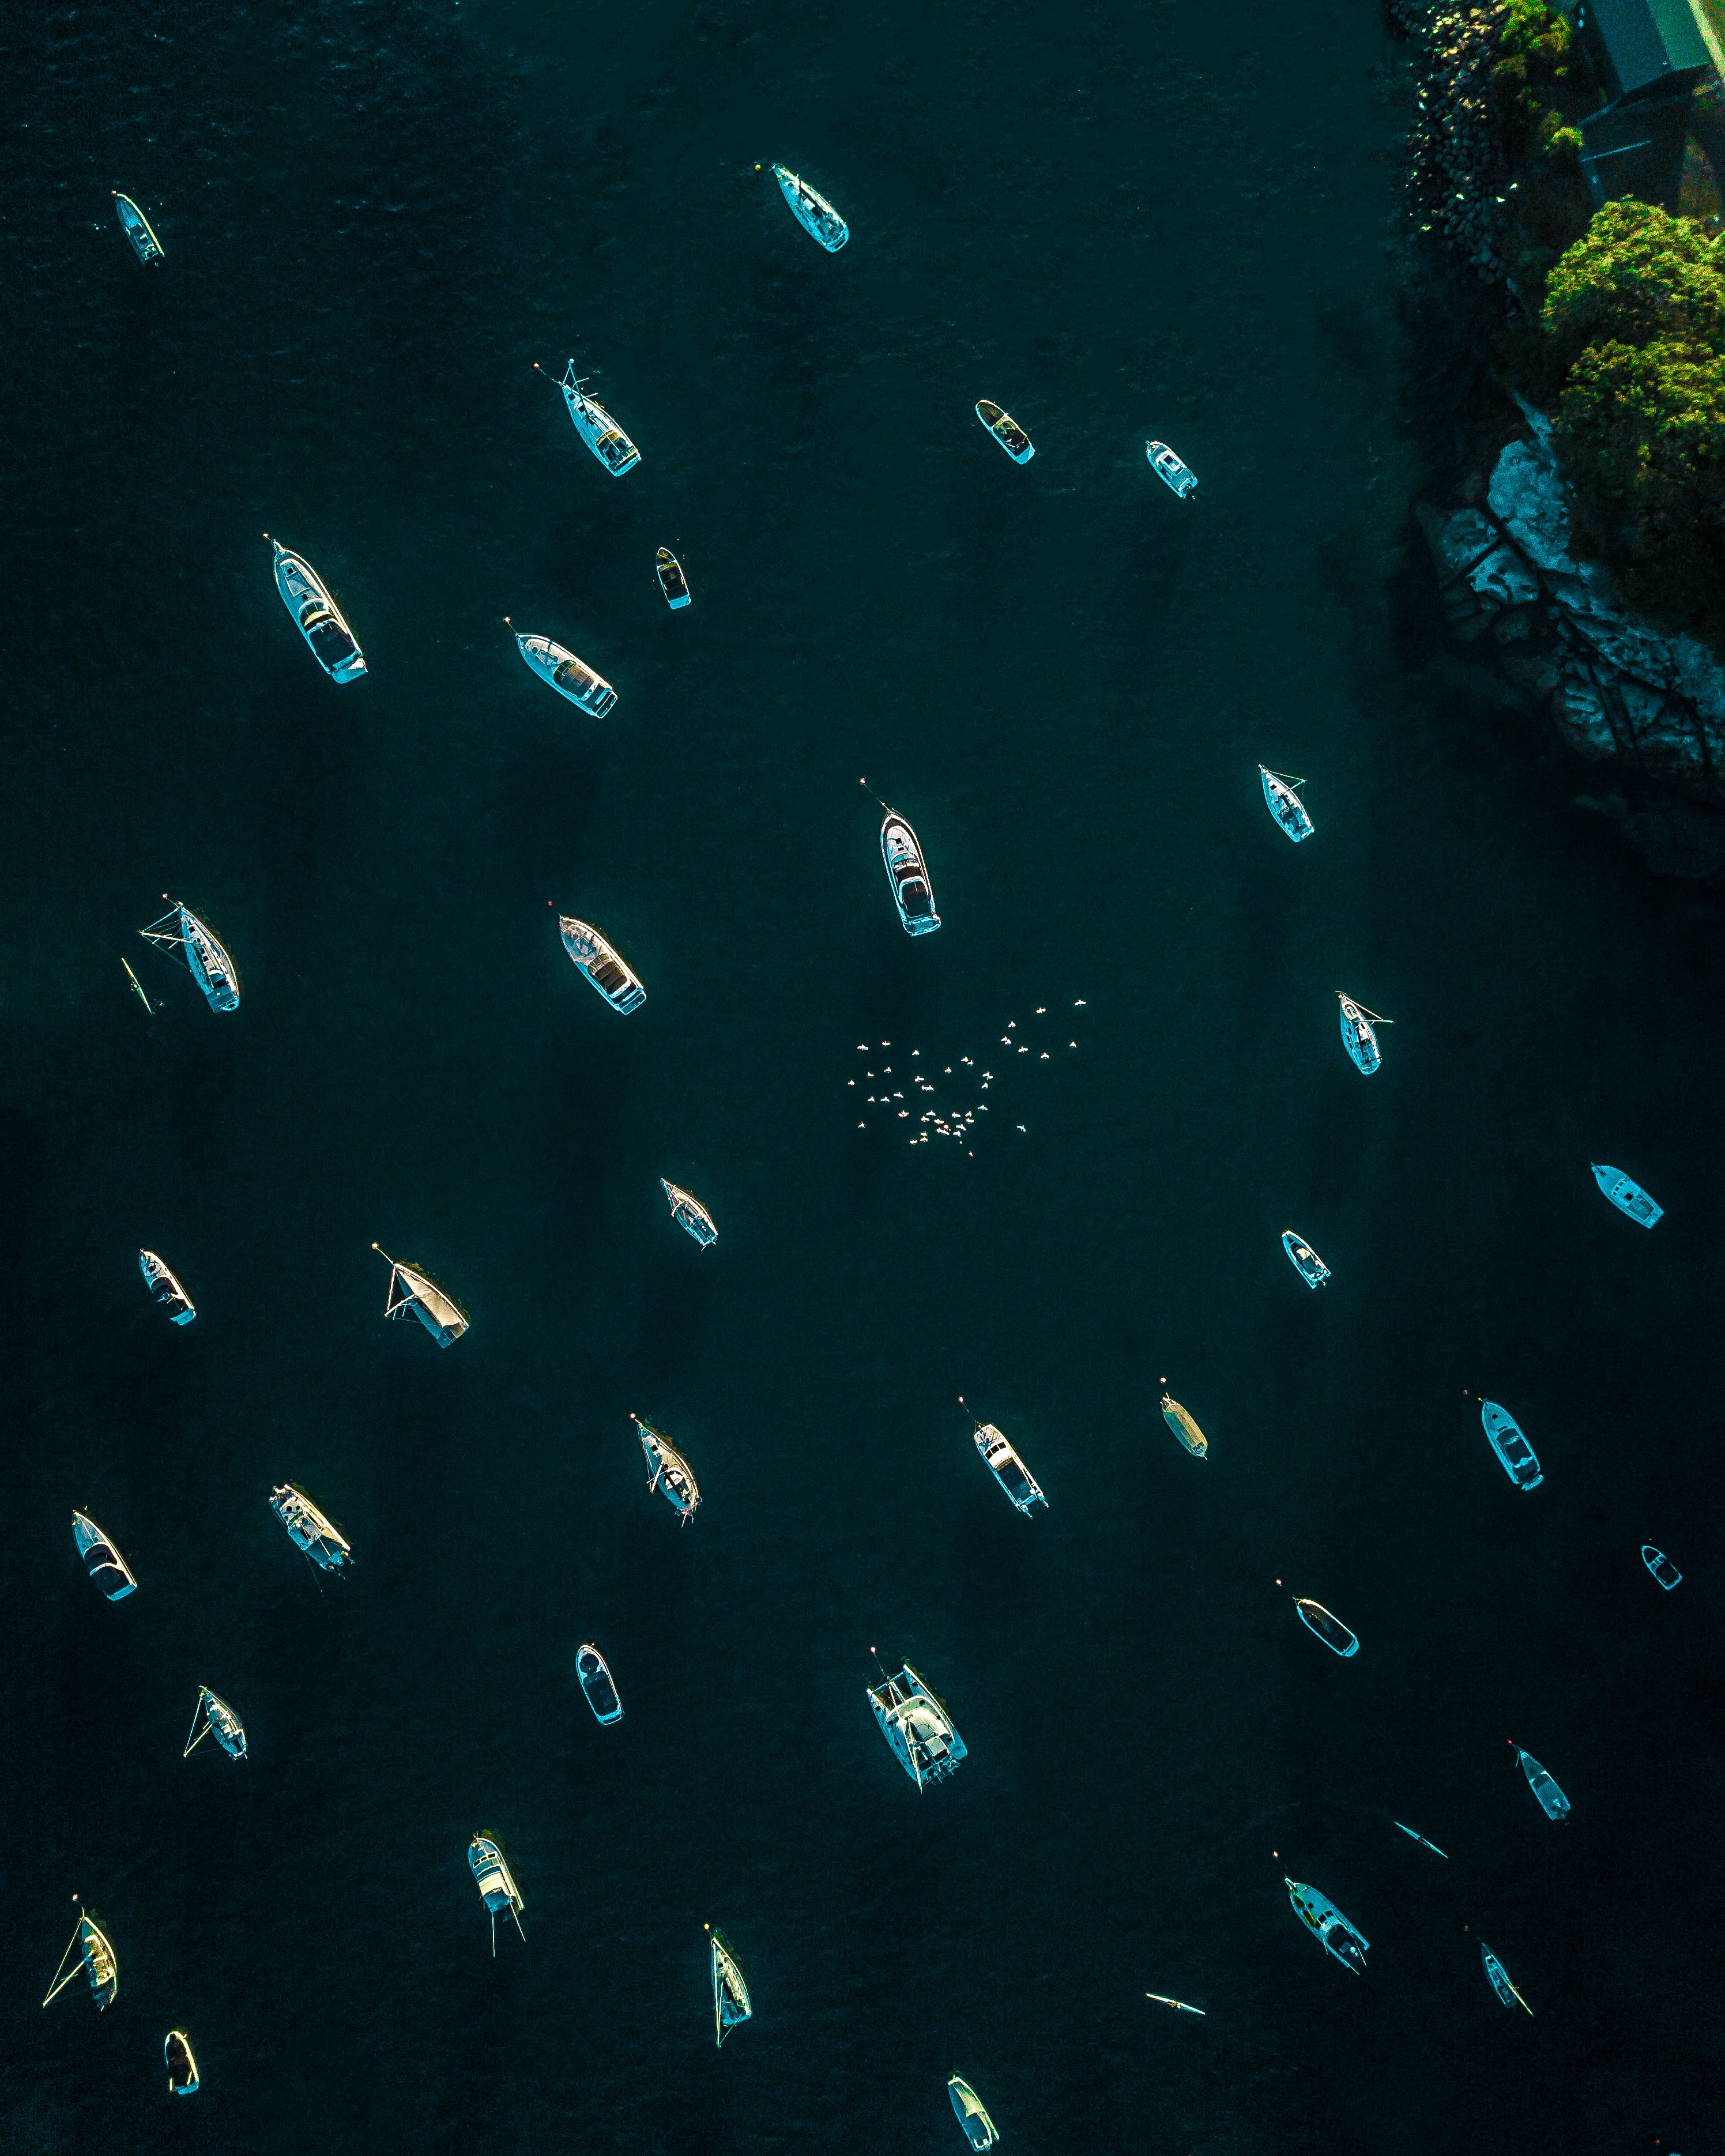
blue, water, green, underwater, aqua, turquoise, light, marine biology, organism, computer wallpaper, screenshot, darkness